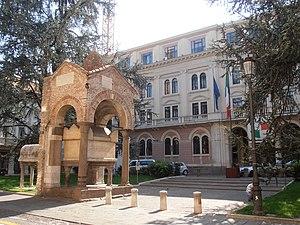
Italie - Padova - Tomba di Antenore